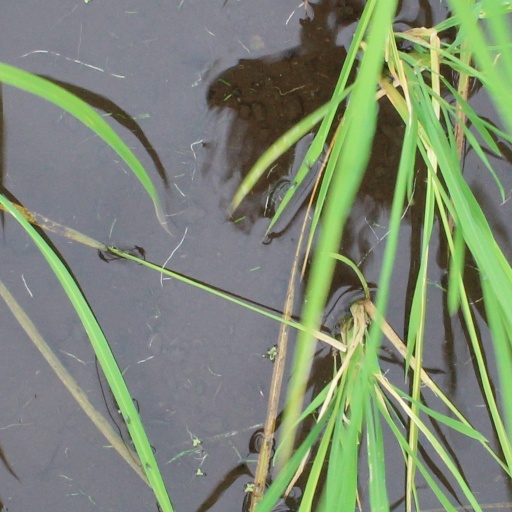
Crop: rice